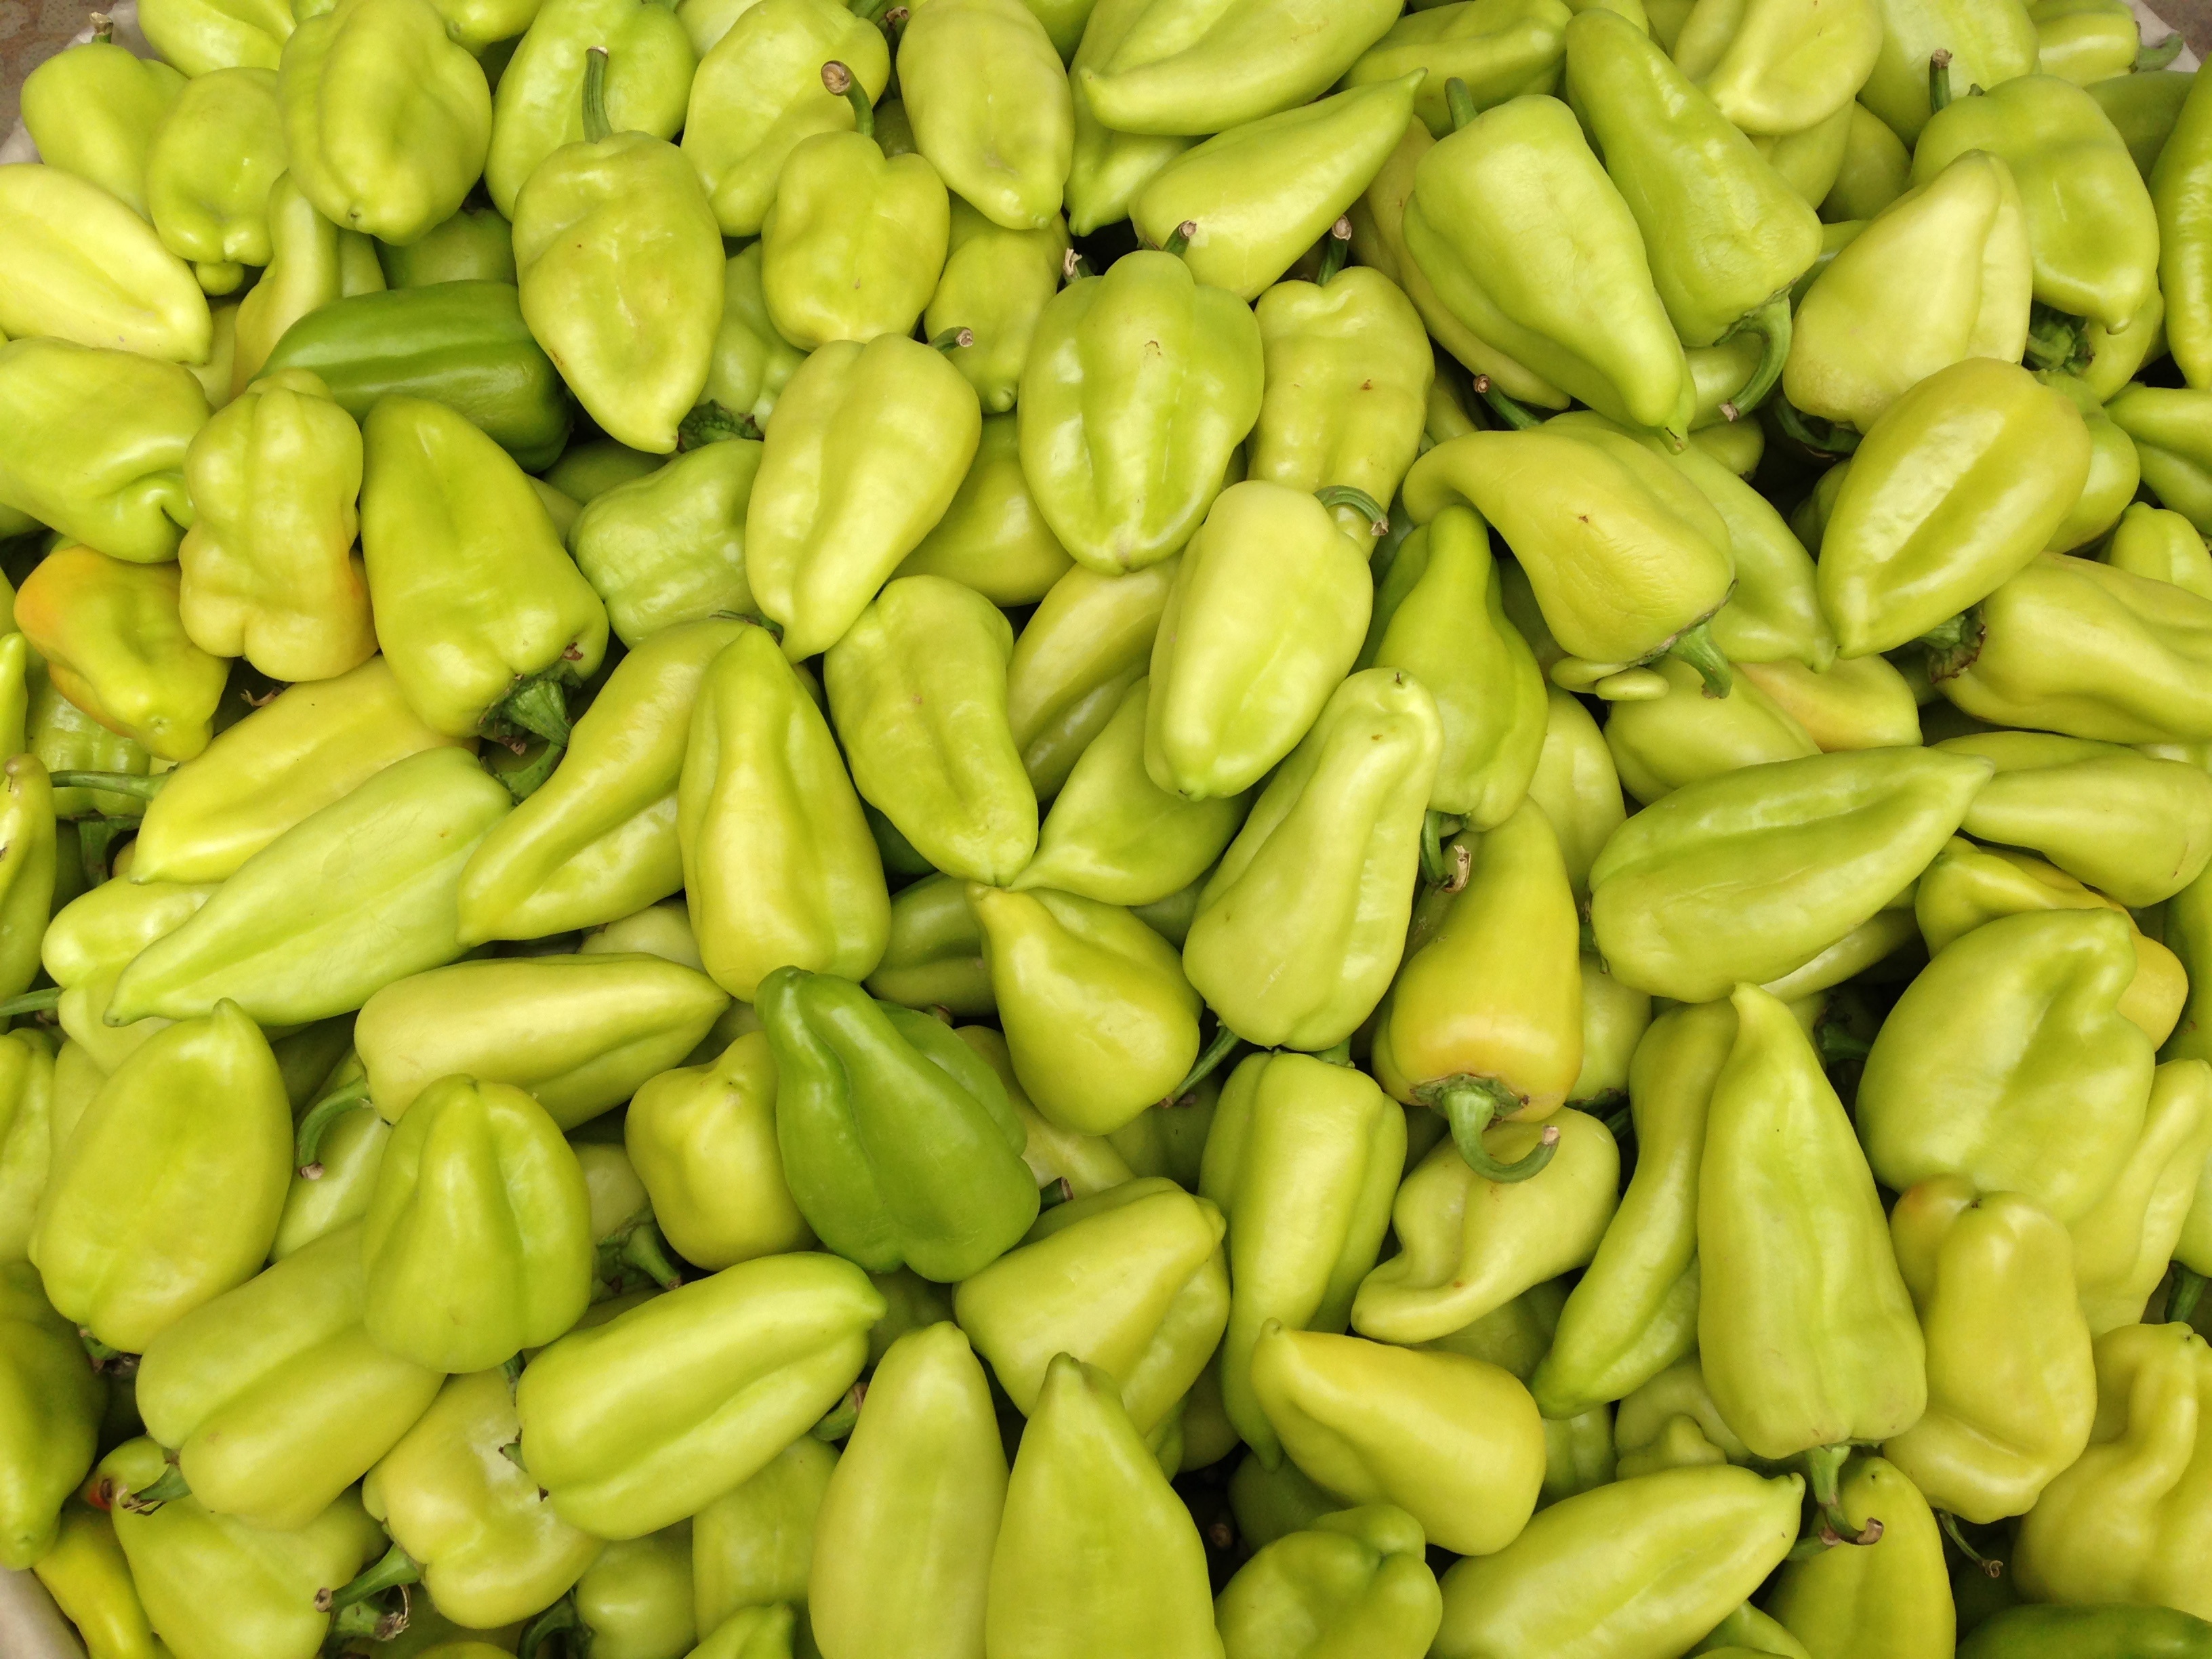
plant, dish, food, produce, vegetable, crop, cuisine, gourd, bell pepper, edamame, flowering plant, jalapeno, broad bean, land plant, peperoncini, bell peppers and chili peppers